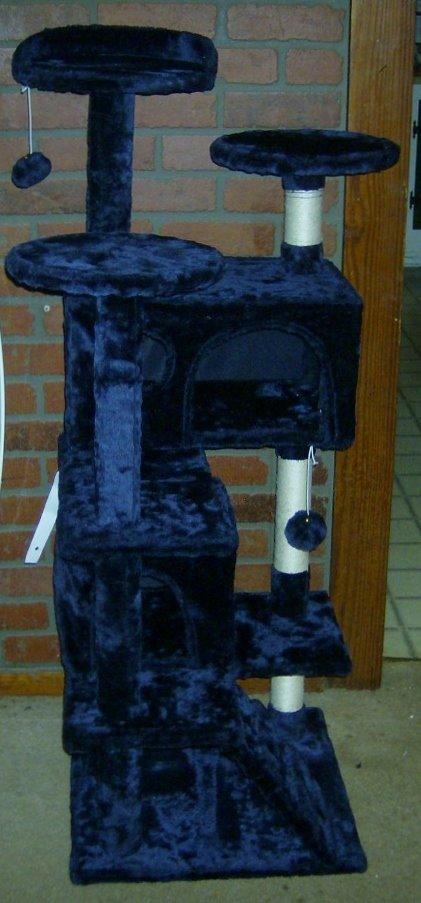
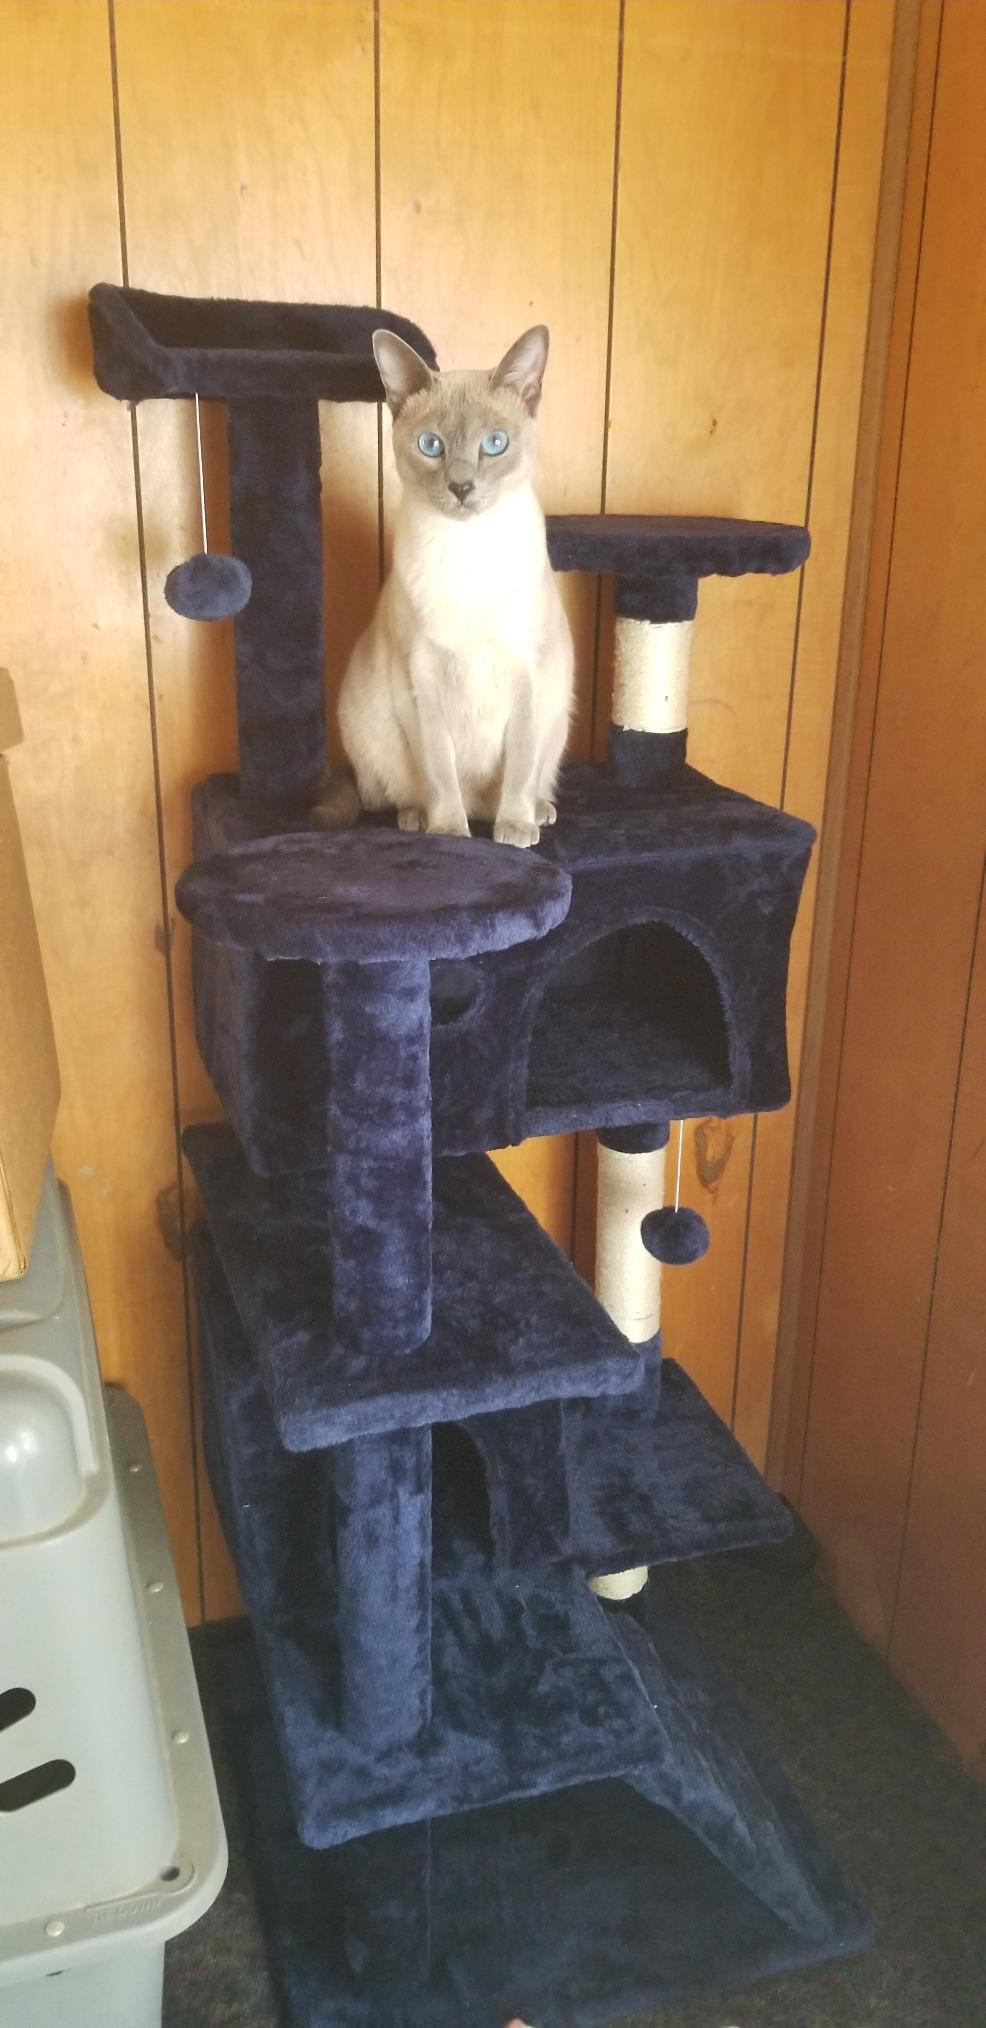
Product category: items_cat tree
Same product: yes